Bongsu Church

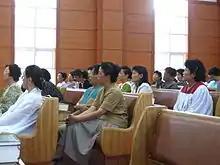
The church seats 1,200 people

Service takes place at 10 am every Sunday. Sometimes tourists have arrived only to find the church closed at that time. Others report that the sermons consist of political rhetoric. Whether or not the local congregation are authentic believers has been debated.